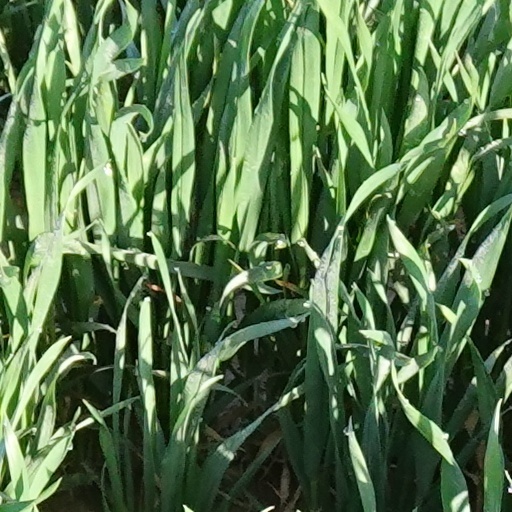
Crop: wheat